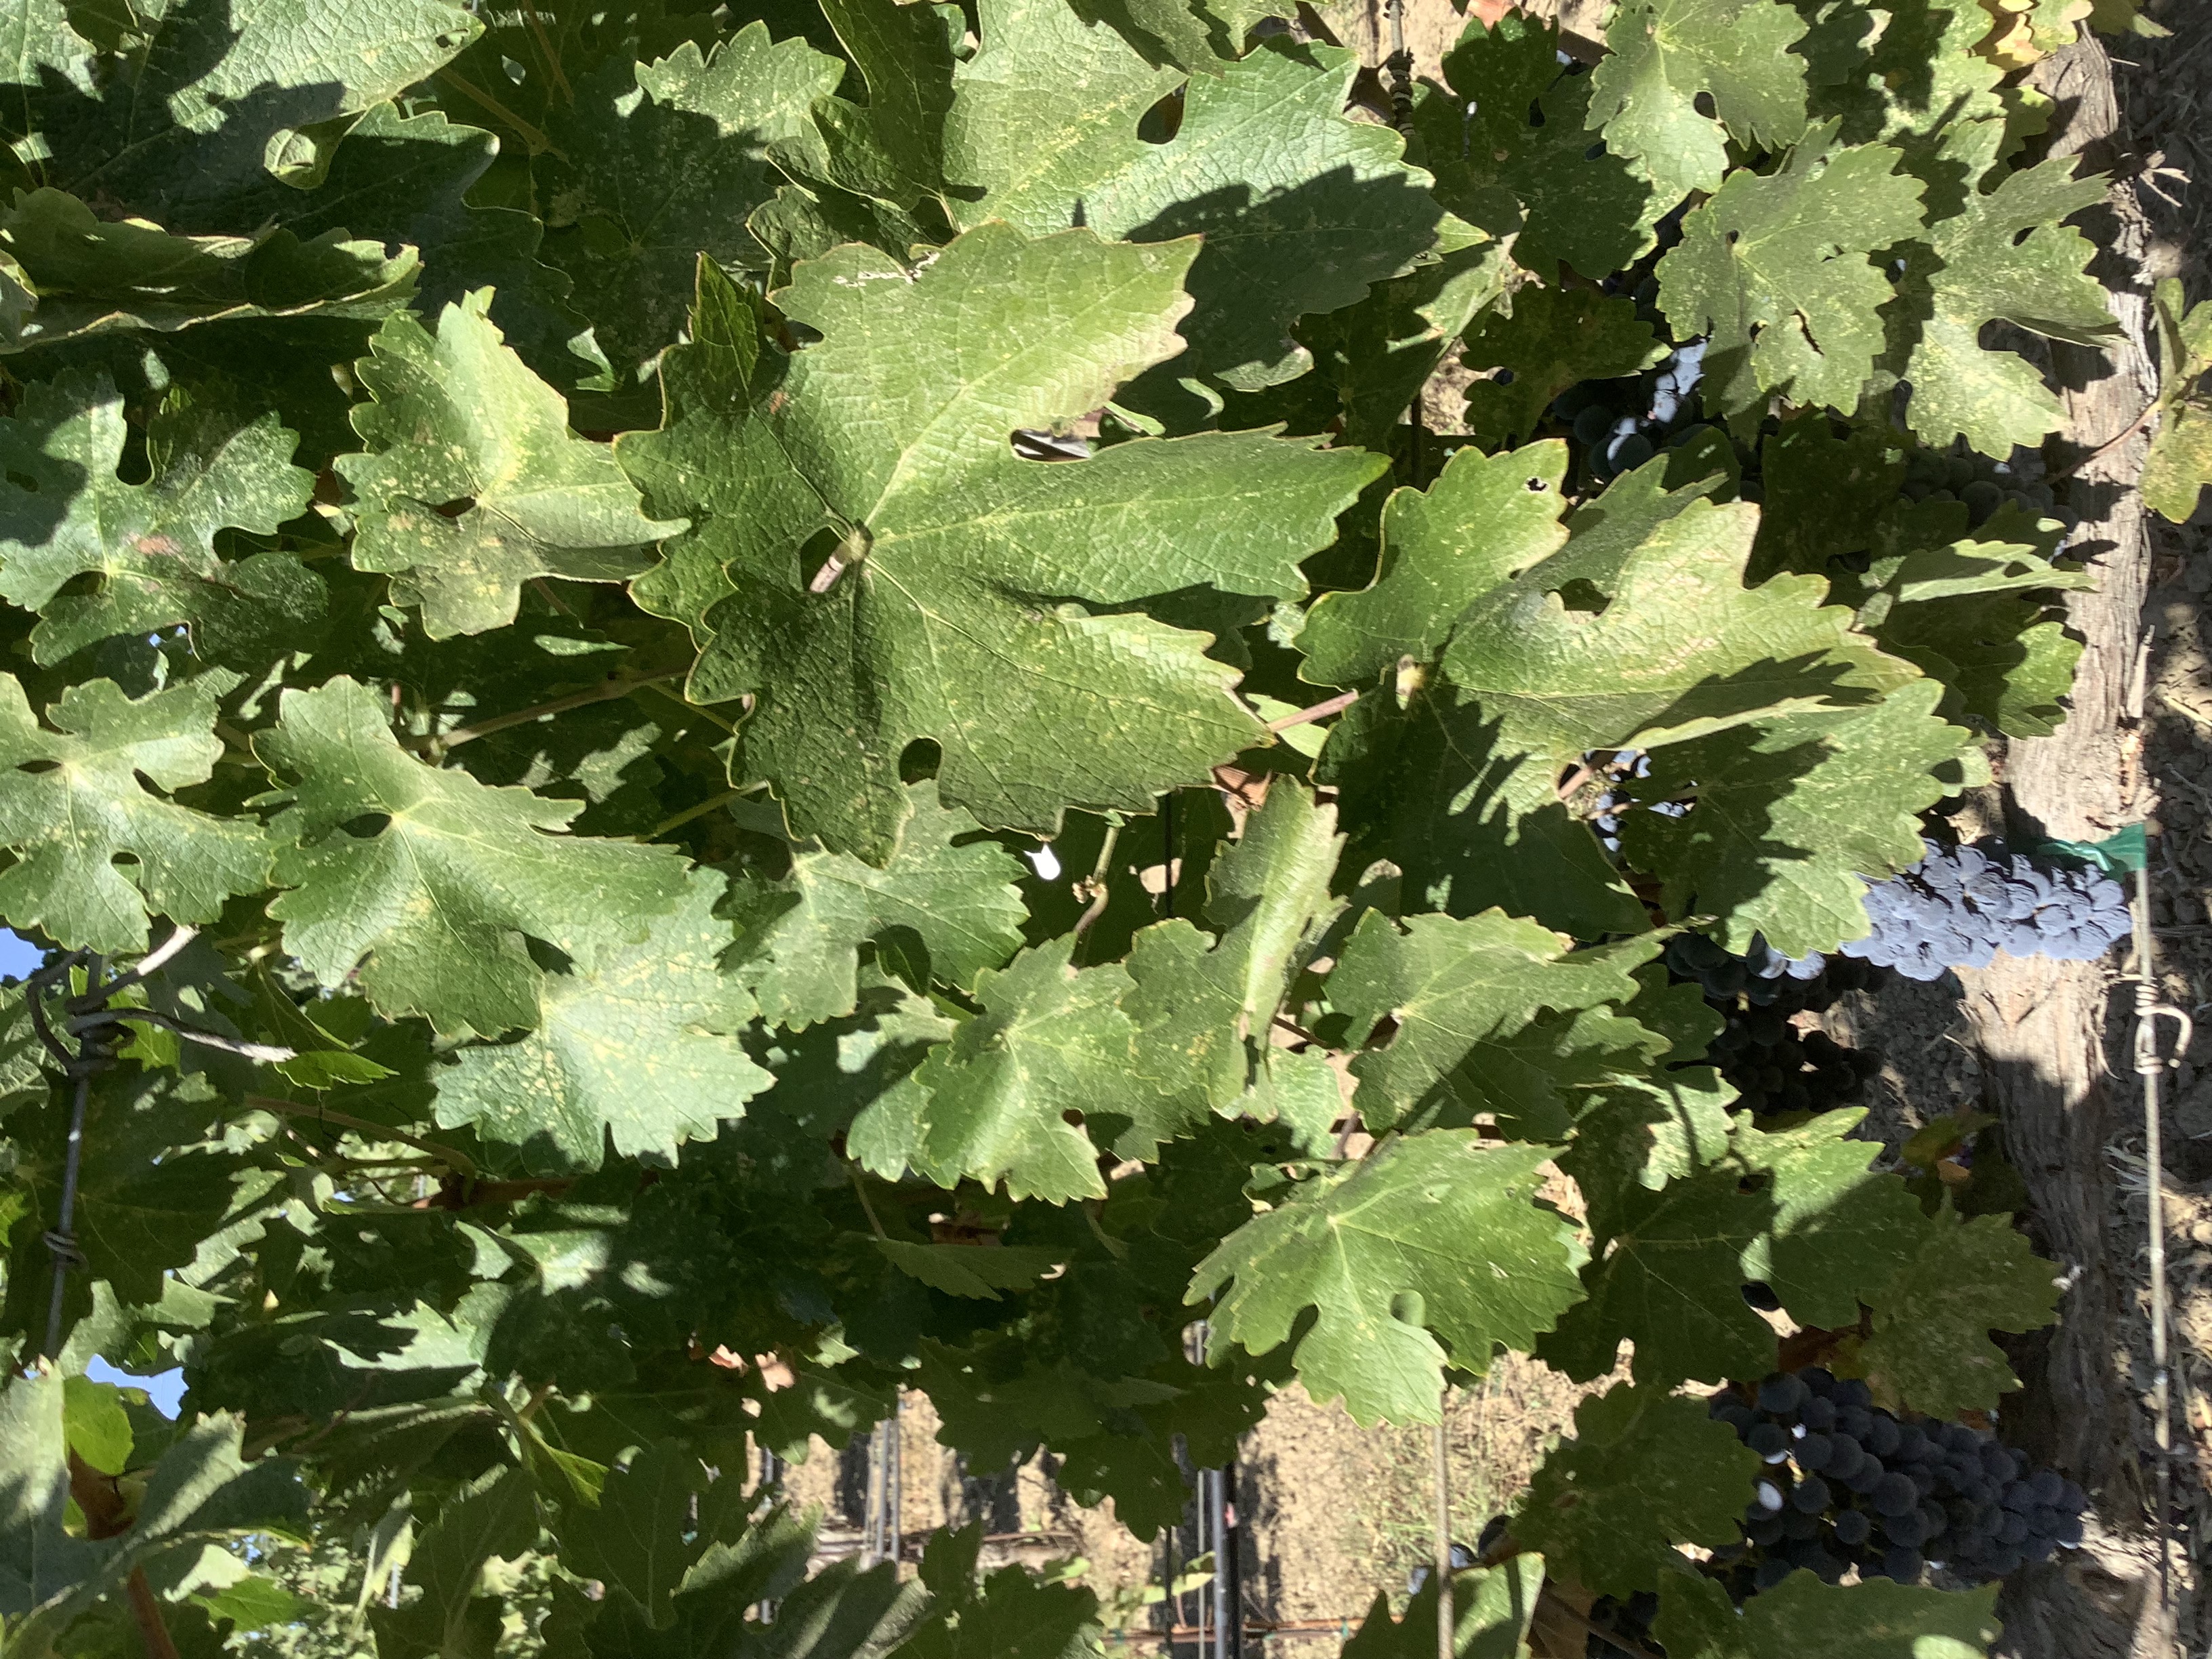
Label: No Virus